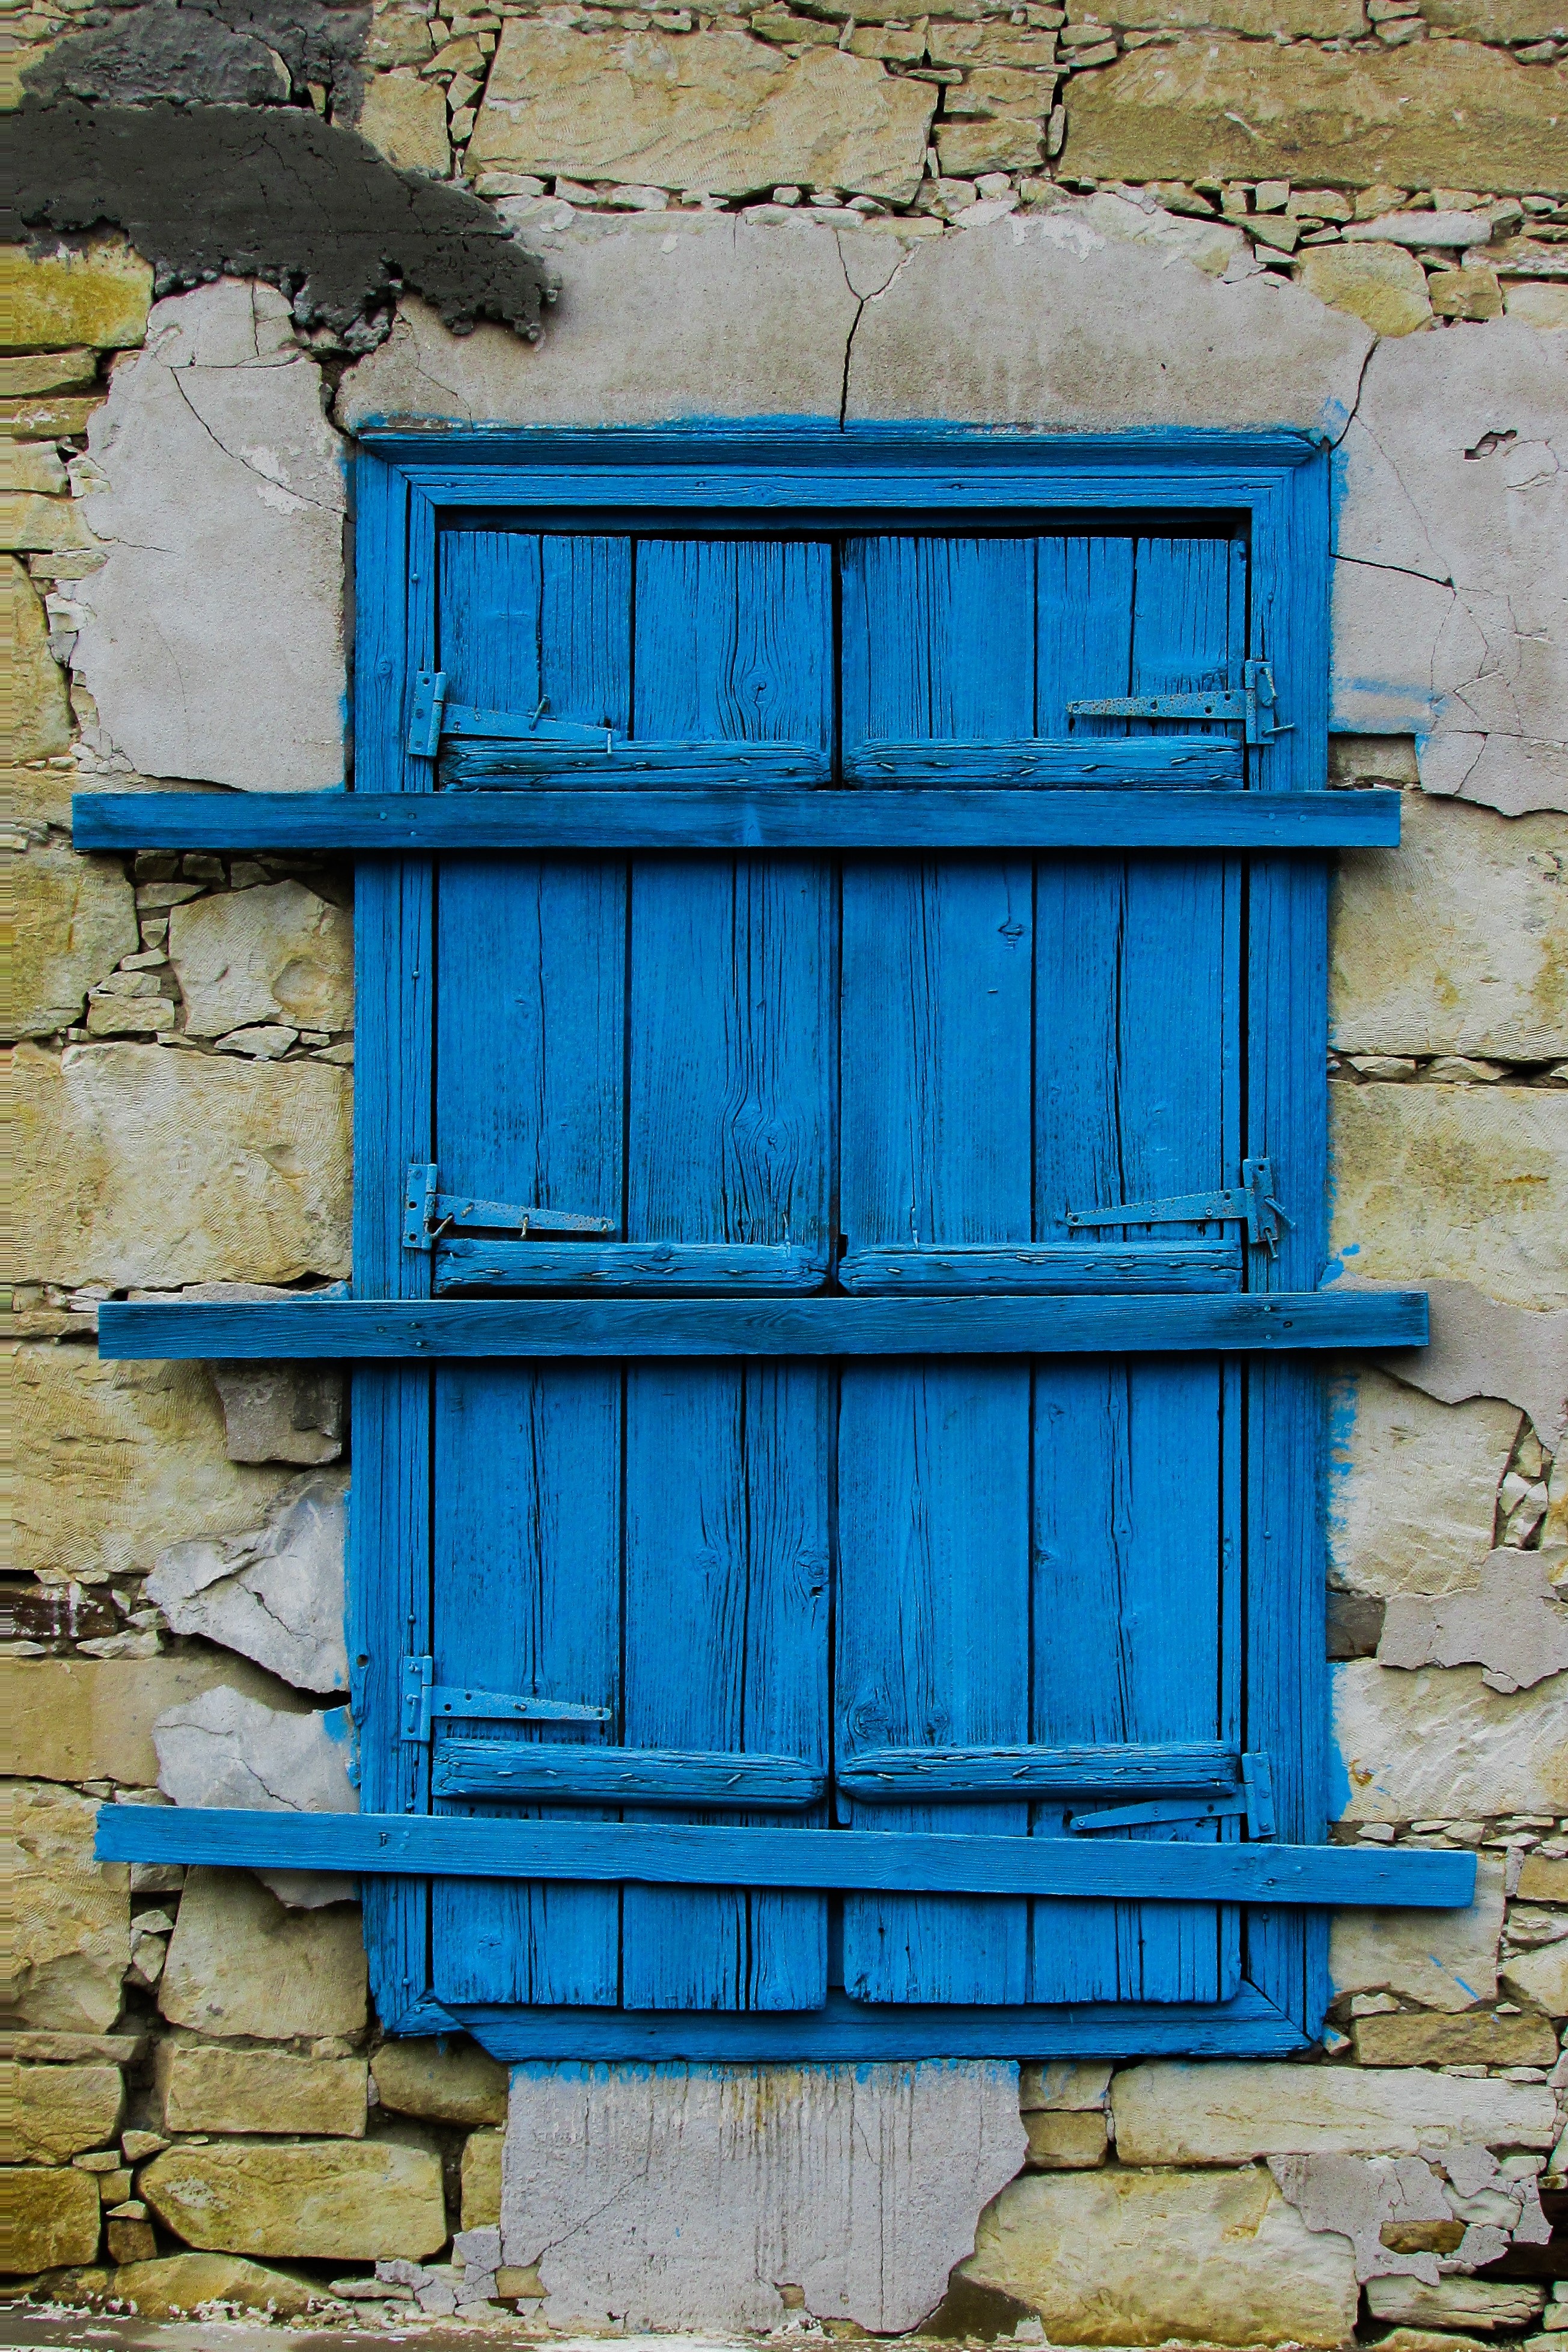
architecture, wood, house, window, wall, village, color, facade, blue, brick, door, weathered, wooden, traditional, cyprus, aged, urban area, pera oreinis